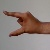
The image shows a hand gesture representing the letter 'Z' in Indian Sign Language.